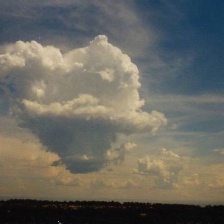
Cloud type: Cirrostratus